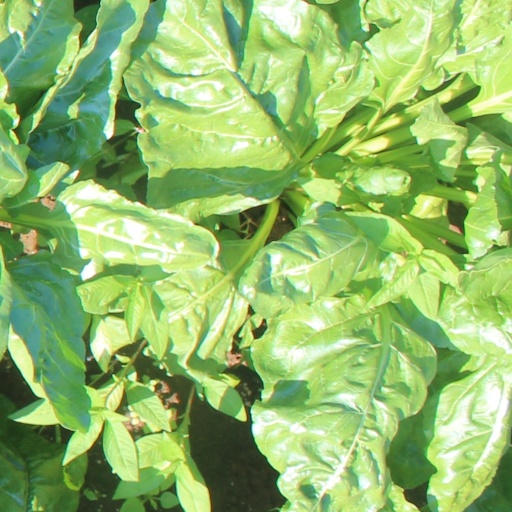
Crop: sugar beet